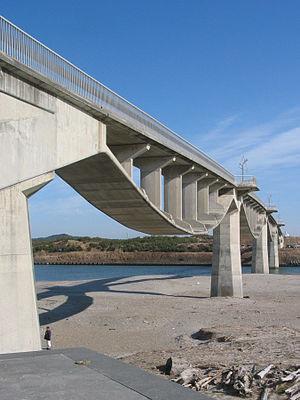
Cet article a pour vocation de présenter une liste de ponts remarquables du Japon, tant par leurs caractéristiques dimensionnelles, que par leur intérêt architectural ou historique.
Un pont à caténaire est un pont dont le tablier est réalisé au-dessus de câbles ancrés sur les culées à l'aide d'éléments préfabriqués ou voussoirs.